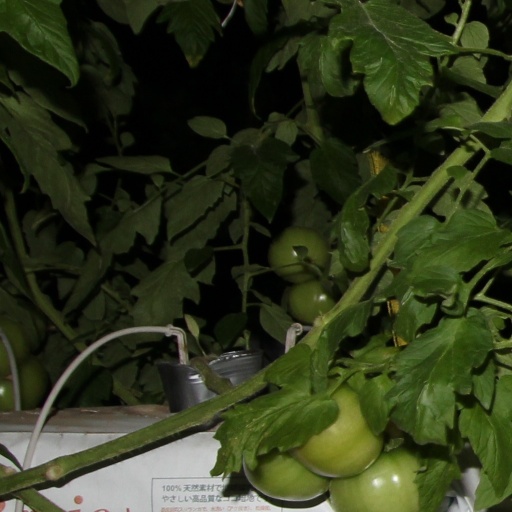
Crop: tomato